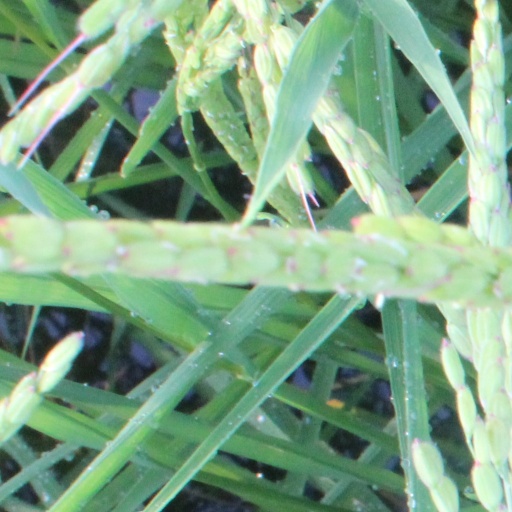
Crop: rice